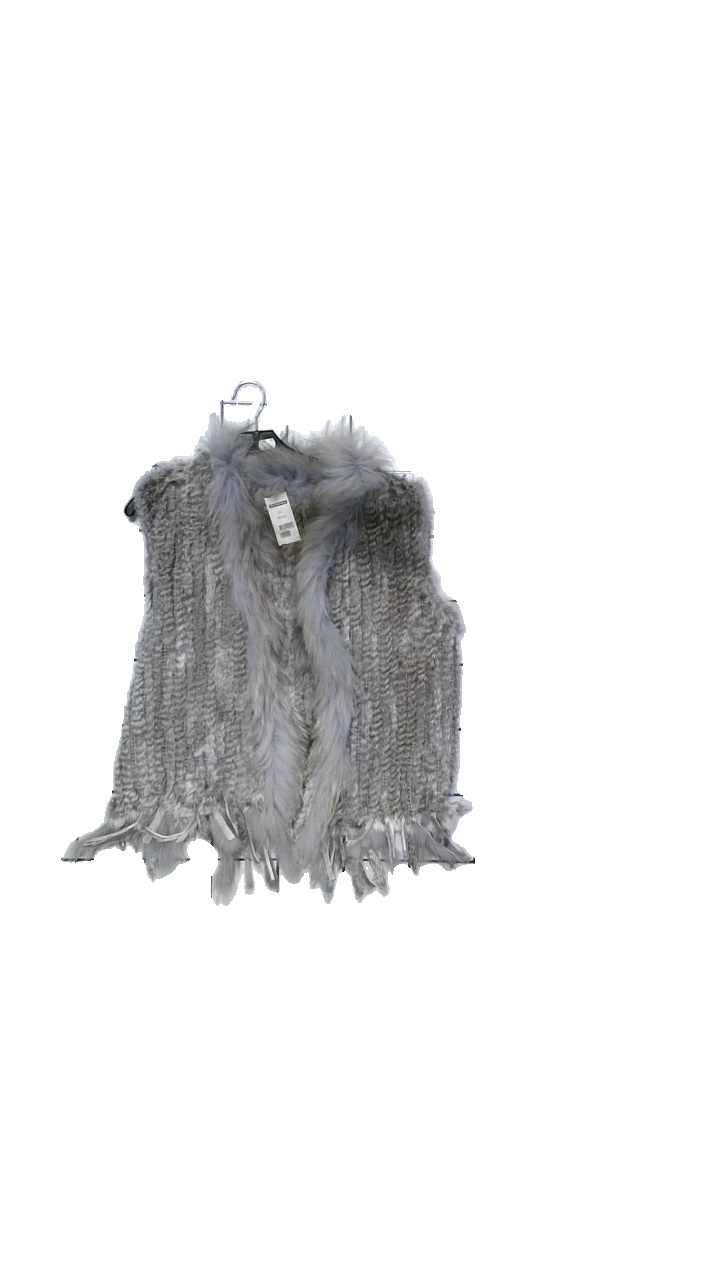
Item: Jacket (Ladies)
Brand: Zhenzua Fur
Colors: Beige, Multicolor, Grey
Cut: Regular
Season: All
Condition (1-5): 5
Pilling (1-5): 5
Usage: Reuse
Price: >400